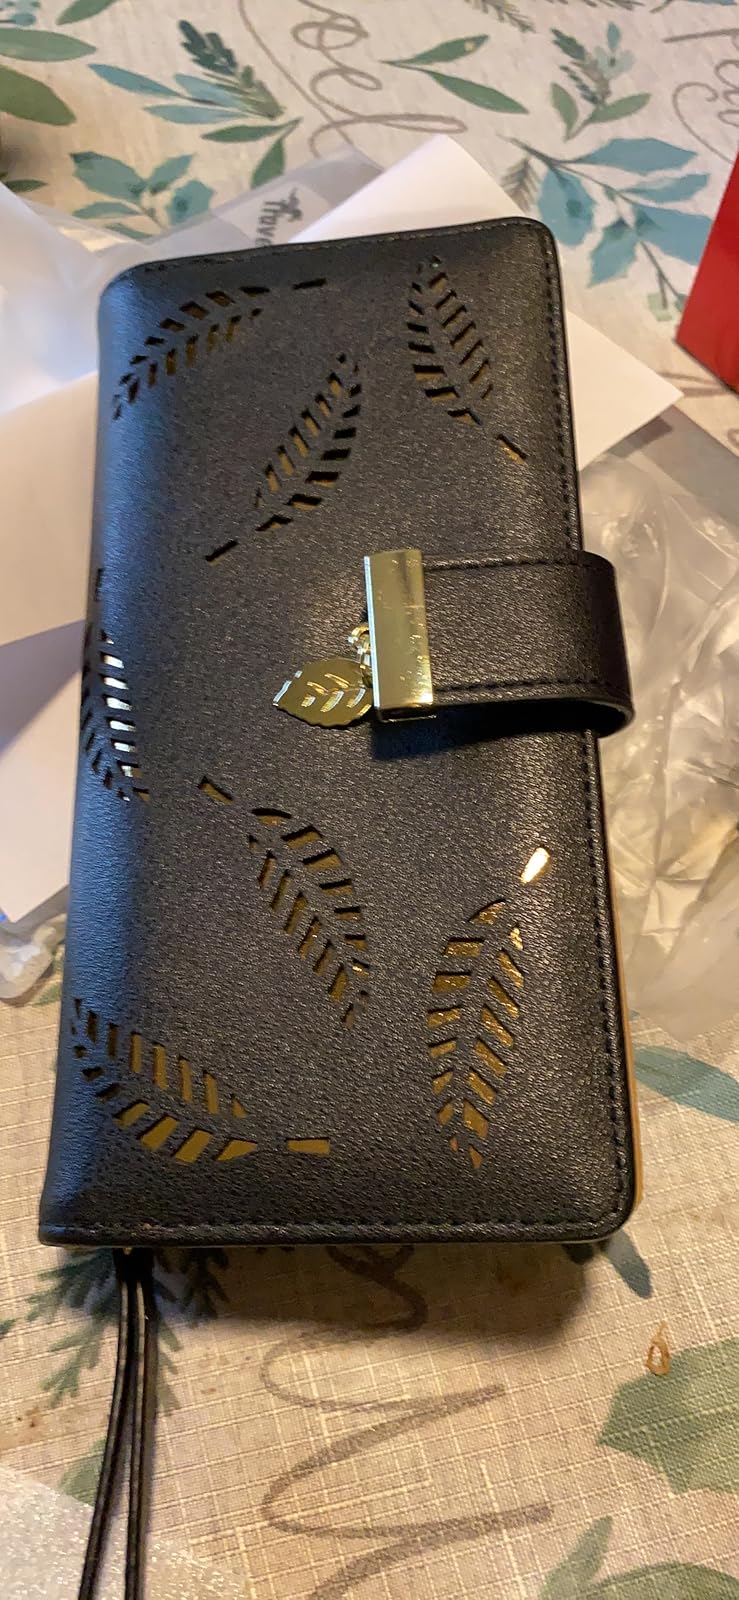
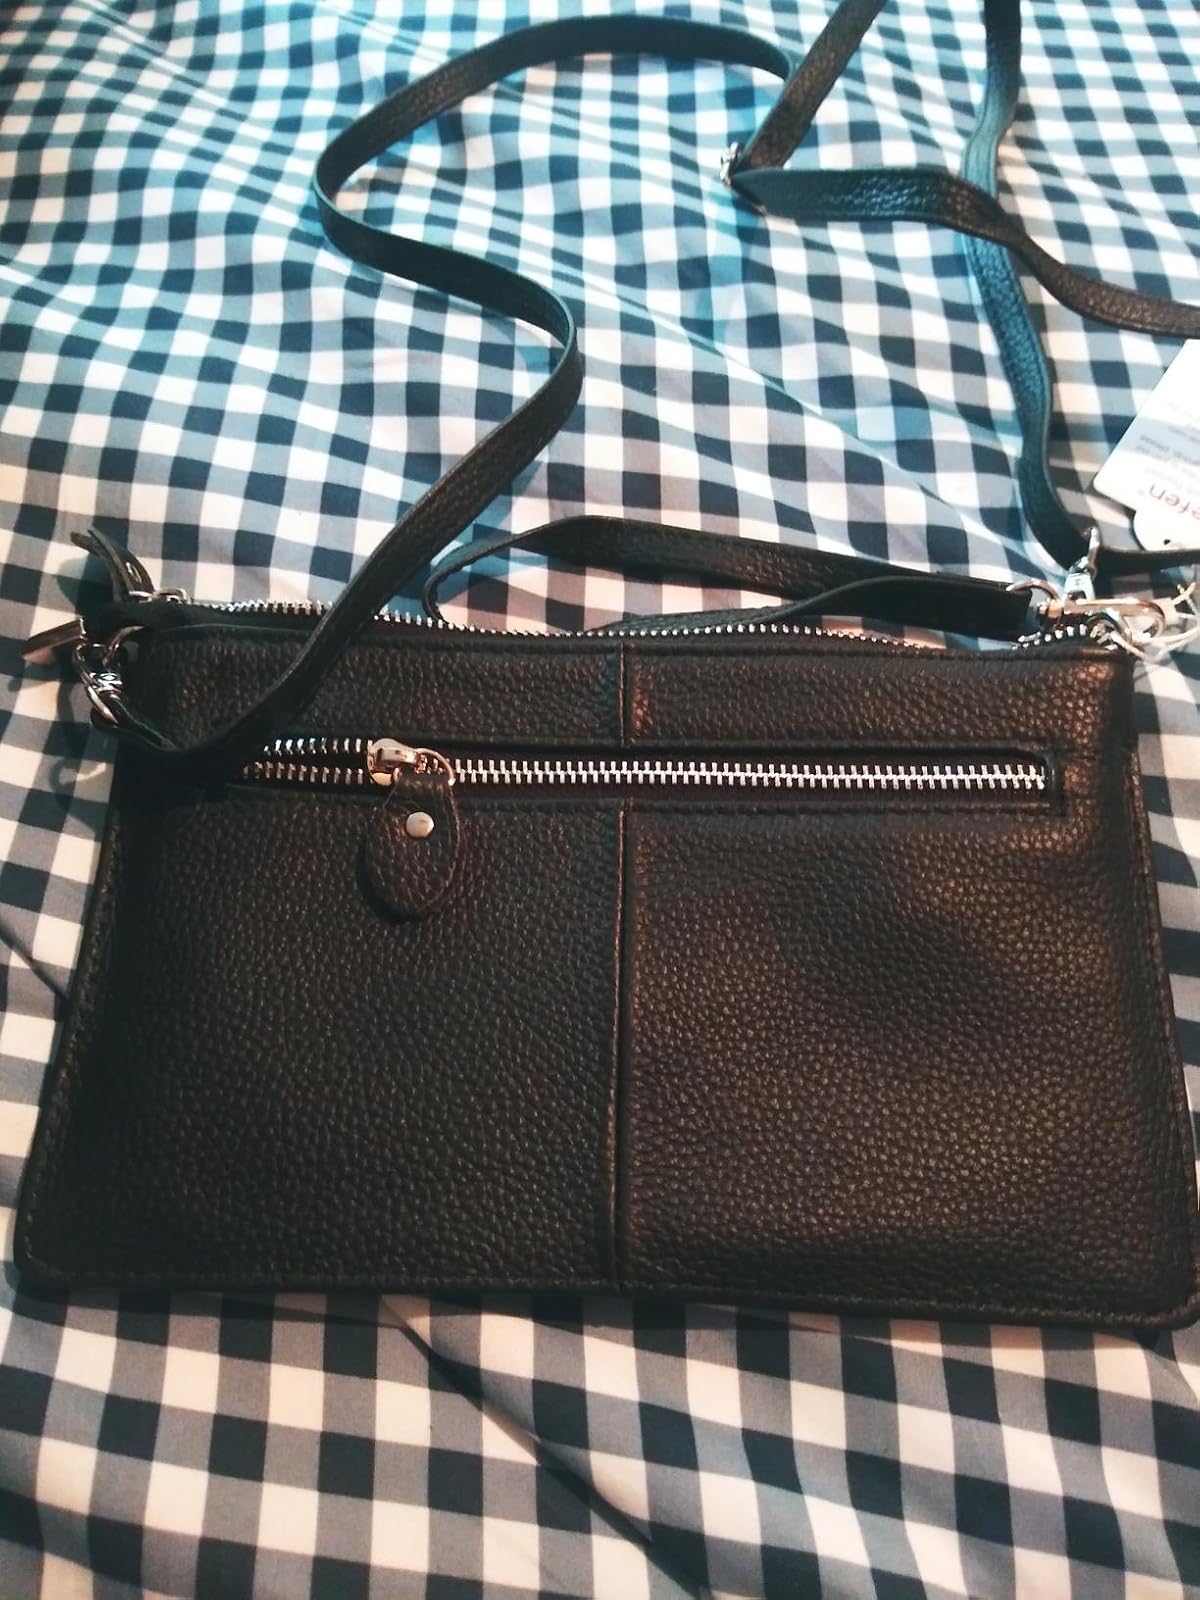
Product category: accessories_handbag
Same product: no